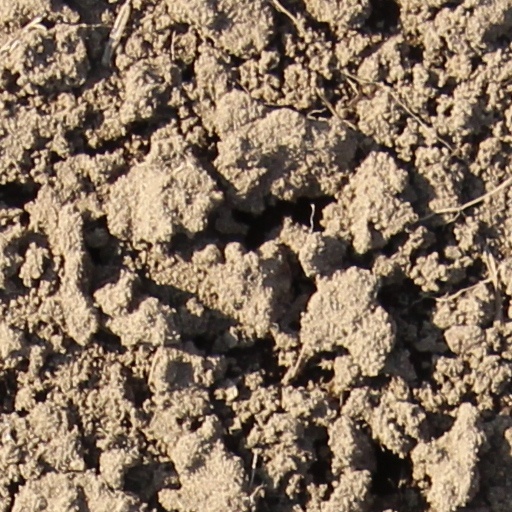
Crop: wheat